Andy Williams (guitarist)

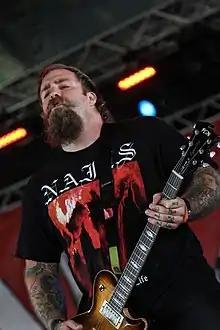
Williams playing at With Full Force 2013

Andrew J. Williams (born December 12, 1977) is an American musician and professional wrestler, best known as the former rhythm guitarist of the metalcore band Every Time I Die. As a wrestler, he is signed to All Elite Wrestling (AEW) under the ring name The Butcher, where he is one-half of a tag team with The Blade.